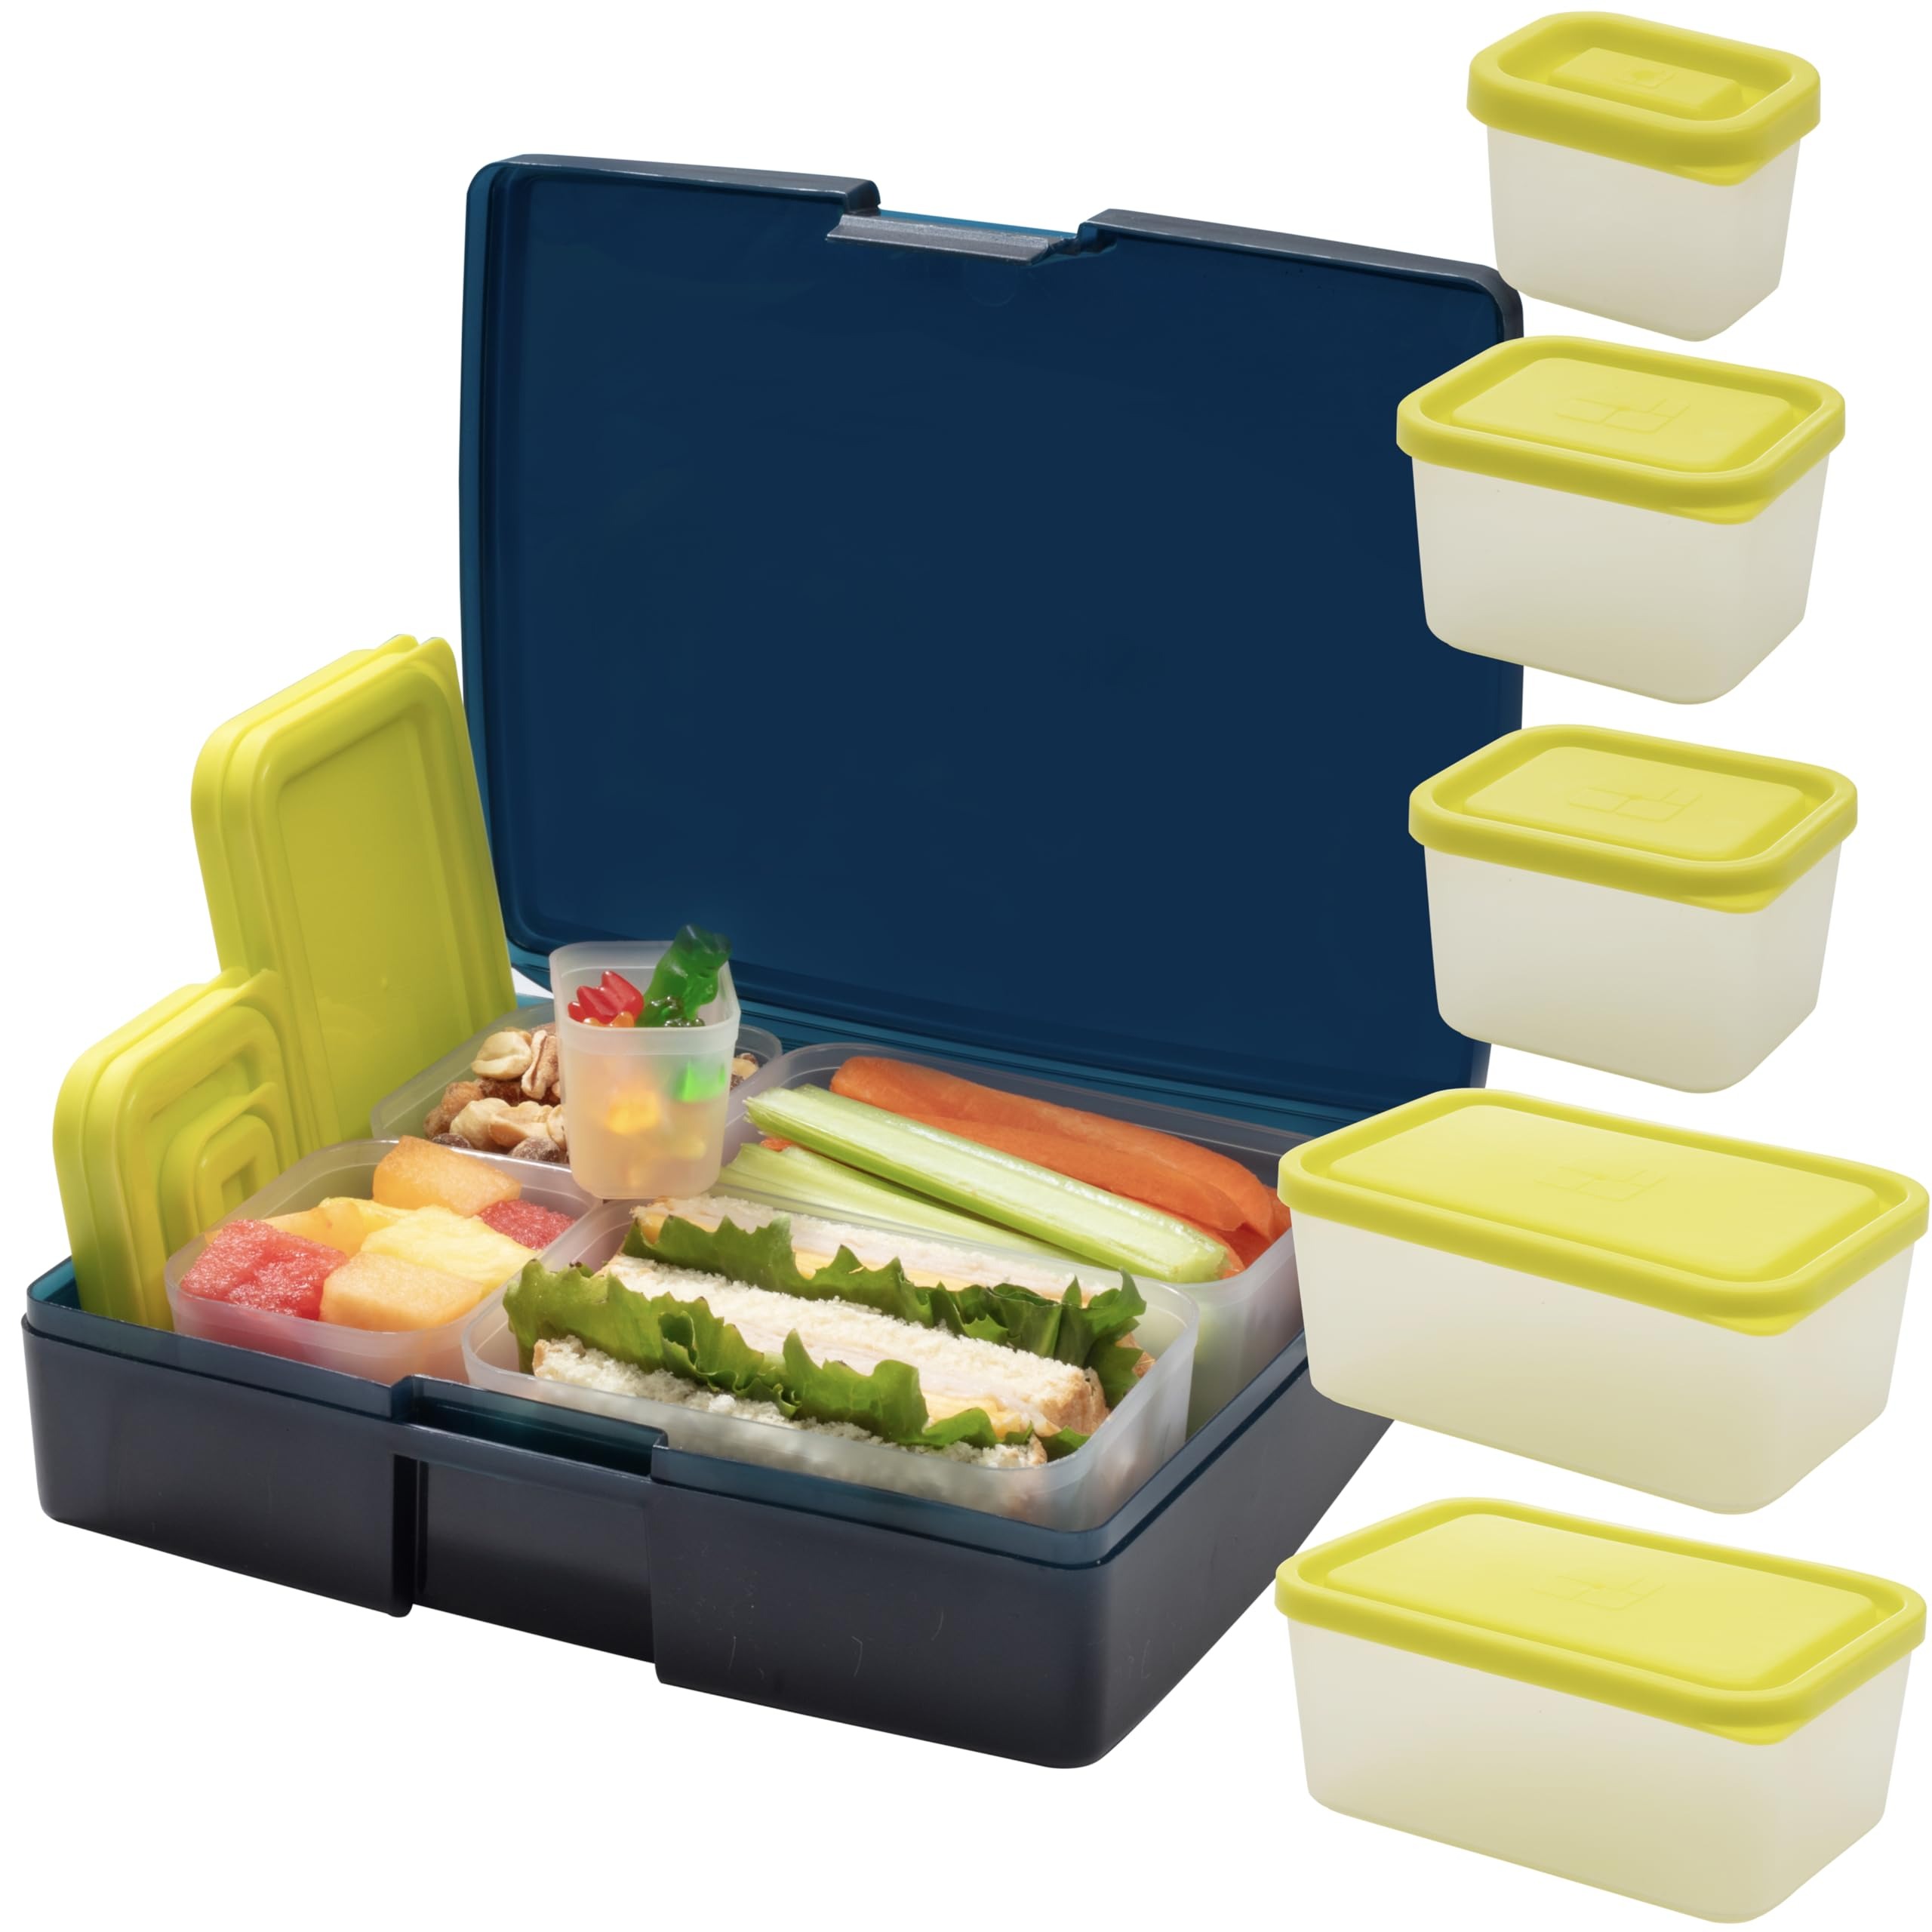
Item Name: Bentology Bento Lunch Box with 5 Removable Containers – Includes Measurements for Portion Control – On-the-Go Meal and Snack Packing (Translucent Midnight)
Bullet Point 1: Mix and match the containers to pack anything you want--Bento Box closes tightly over containers even without lids
Bullet Point 2: Durable, reusable and easy to clean--containers are dishwasher and microwave safe (containers, not lids)
Bullet Point 3: Contains NO lead, bpa (bisphenol a), phthalates, or pvc
Bullet Point 4: Lids and containers can be used on their own or in the Bentology Bento Box for maximum versatility--perfect for kids and adults!
Value: 1.0
Unit: Count

Price: 24.88